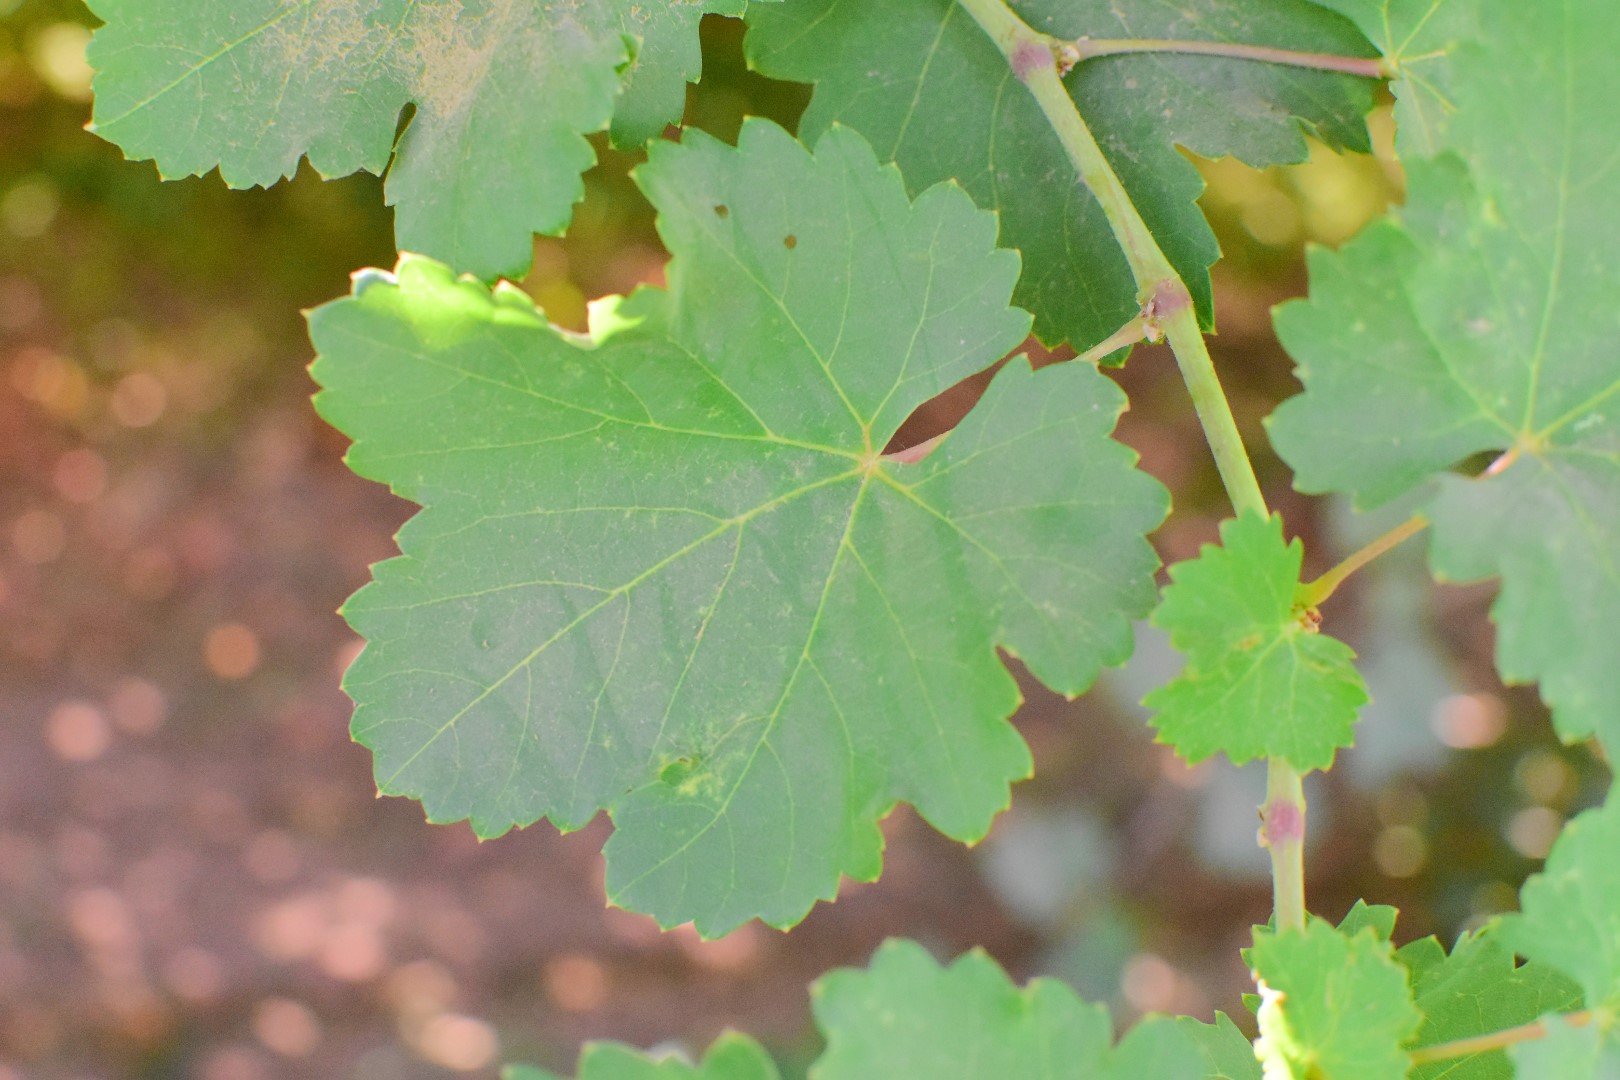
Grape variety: Deas Al-Annz